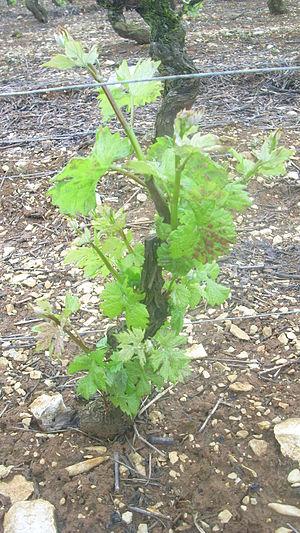
Pied de vigne avant ébourgeonnage
L'ébourgeonnage est une opération effectuée sur la vigne après le débourrement.